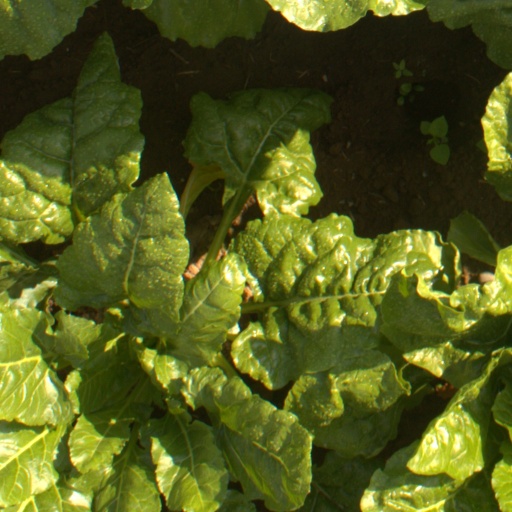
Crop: sugar beet